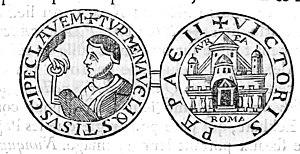
extrait de ""Nouveau traité de diplomatique...""."
Victor II, né Gebhard de Dollnstein-Hirschberg en 1018 et mort le 28 juillet 1057, est un prélat allemand, 153ᵉ pape de 1055 à 1057.